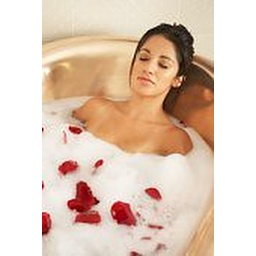
Young woman soaking in bubble bath with rose petals, eyes closed